Boldog, Slovakia

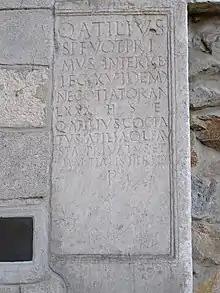
The gravestone of Q. Atilius Primus

In 1978, during restoration work in the church, a remarkable gravestone for a Roman Centurion of Legio XV Apollinaris, who is also described as a 'Negotiator' or trader, was found in the wall of the sacristy. The inscription is as follows: